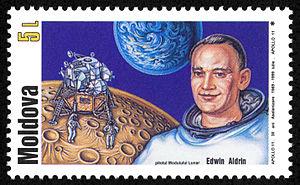
Buzz Aldrin, né Edwin Eugene Aldrin Jr., le 20 janvier 1930 à Glen Ridge dans le New Jersey aux États-Unis, est un militaire, pilote d'essai, astronaute et ingénieur américain. Il effectue trois sorties dans l'espace en tant que pilote de la mission Gemini 12 de 1966 et, en tant que pilote du module lunaire Apollo de la mission Apollo 11 de 1969, il est, avec le commandant de la mission Neil Armstrong, l'un des deux premiers humains à marcher sur la Lune.